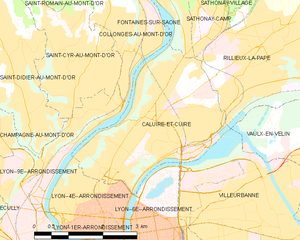
Carte des communes françaises